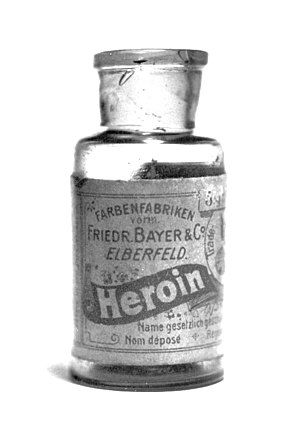
Afhængighed
Afhængighed af Heroin er en udbredt form for afhængighed (narkomani)
"Begrebet ""afhængighed"" bruges i mange sammenhænge til at beskrive en besættelse, tvang eller et ekstremt fysisk eller psykisk behov for noget bestemt, såsom